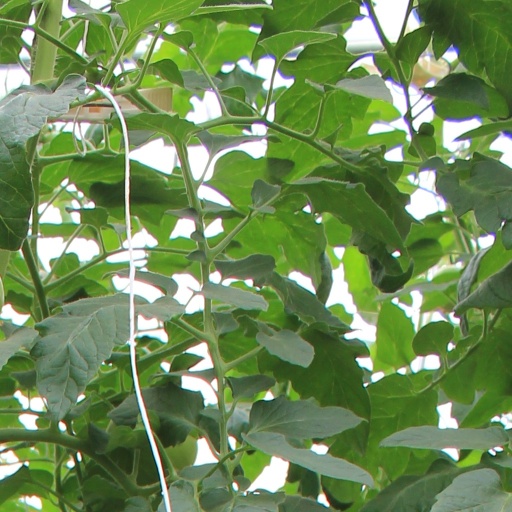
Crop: tomato